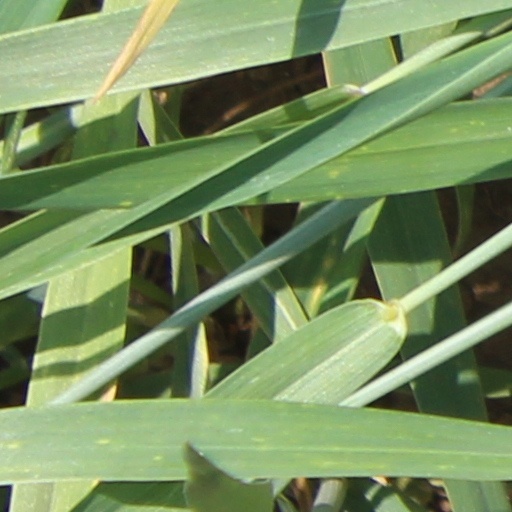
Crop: wheat